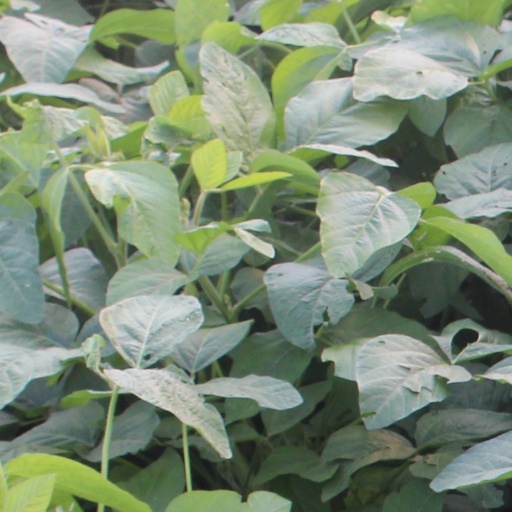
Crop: soybean